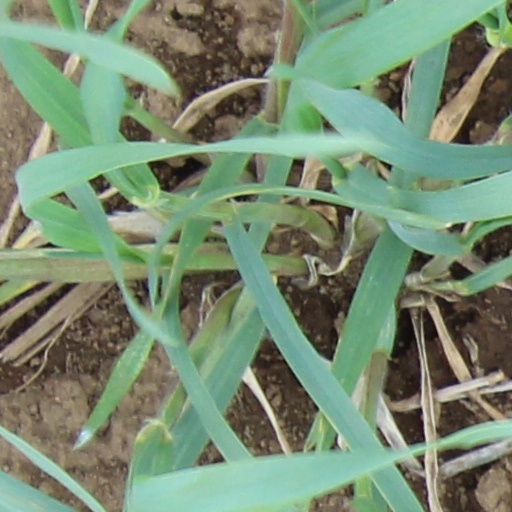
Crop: wheat